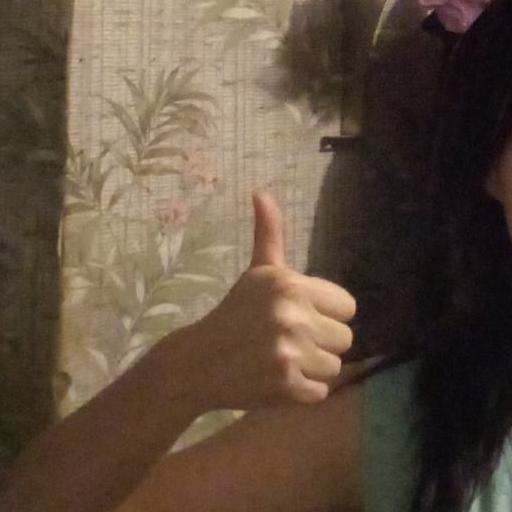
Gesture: like